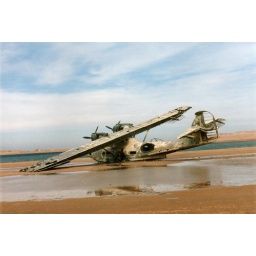
Catalina PBY flying boat N5593V abandoned in Saudi Arabia in 1960